Demographics of the Czech Republic

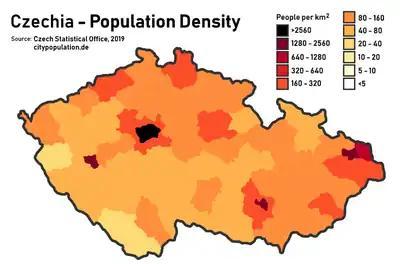
Population density in the Czech Republic by district

With an estimated population of 10.5 million as of 2022, compared to 9.3 million at the beginning of the 20th century, the population growth of the Czech Republic has been limited, due to low fertility rates and loss of population in and around World Wars I and II. Population loss during World War I was approximately 350,000. At the beginning of World War II the population of the Czech Republic reached its maximum (11.2 million). Due to the expulsion of the German residents after World War II, the Czech Republic lost about 3 million inhabitants and in 1947 the population was only 8.8 million. Population growth resumed, and in 1994 the population was 10.33 million.